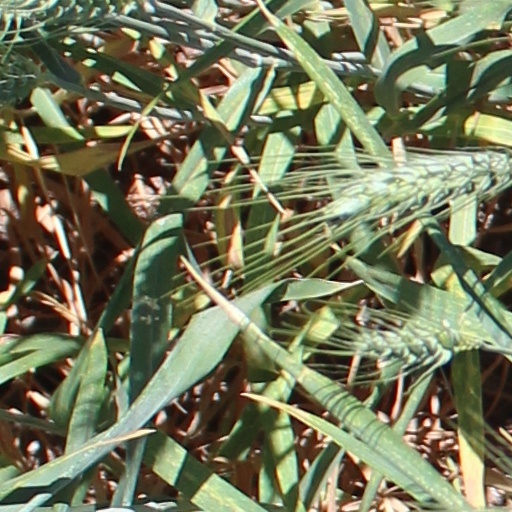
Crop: wheat